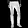
Label: Trouser